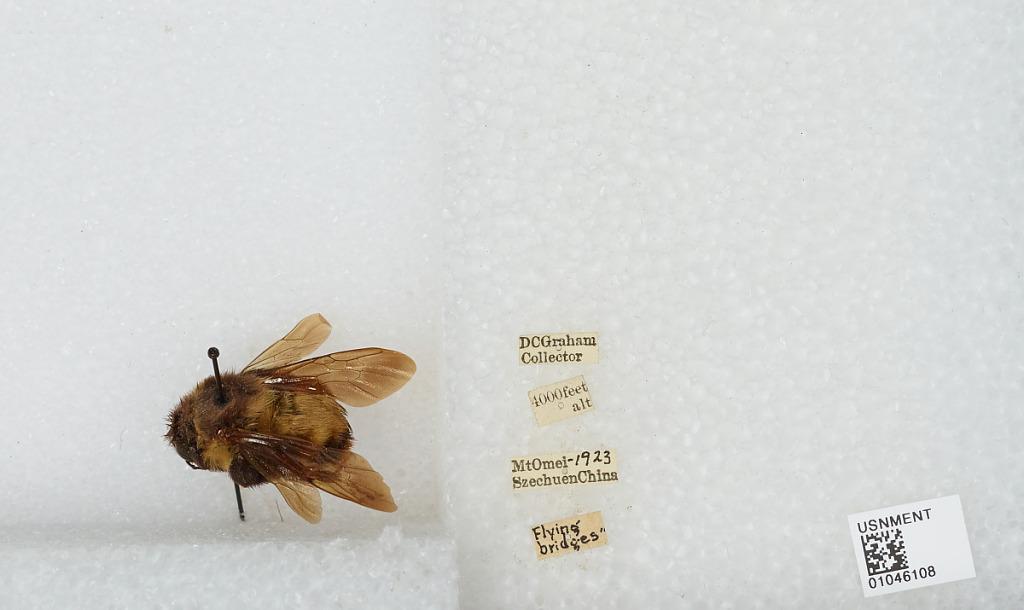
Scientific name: Bombus sp.
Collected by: D. Graham
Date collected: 1923--
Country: China
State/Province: Sichuan
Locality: Mount Emei